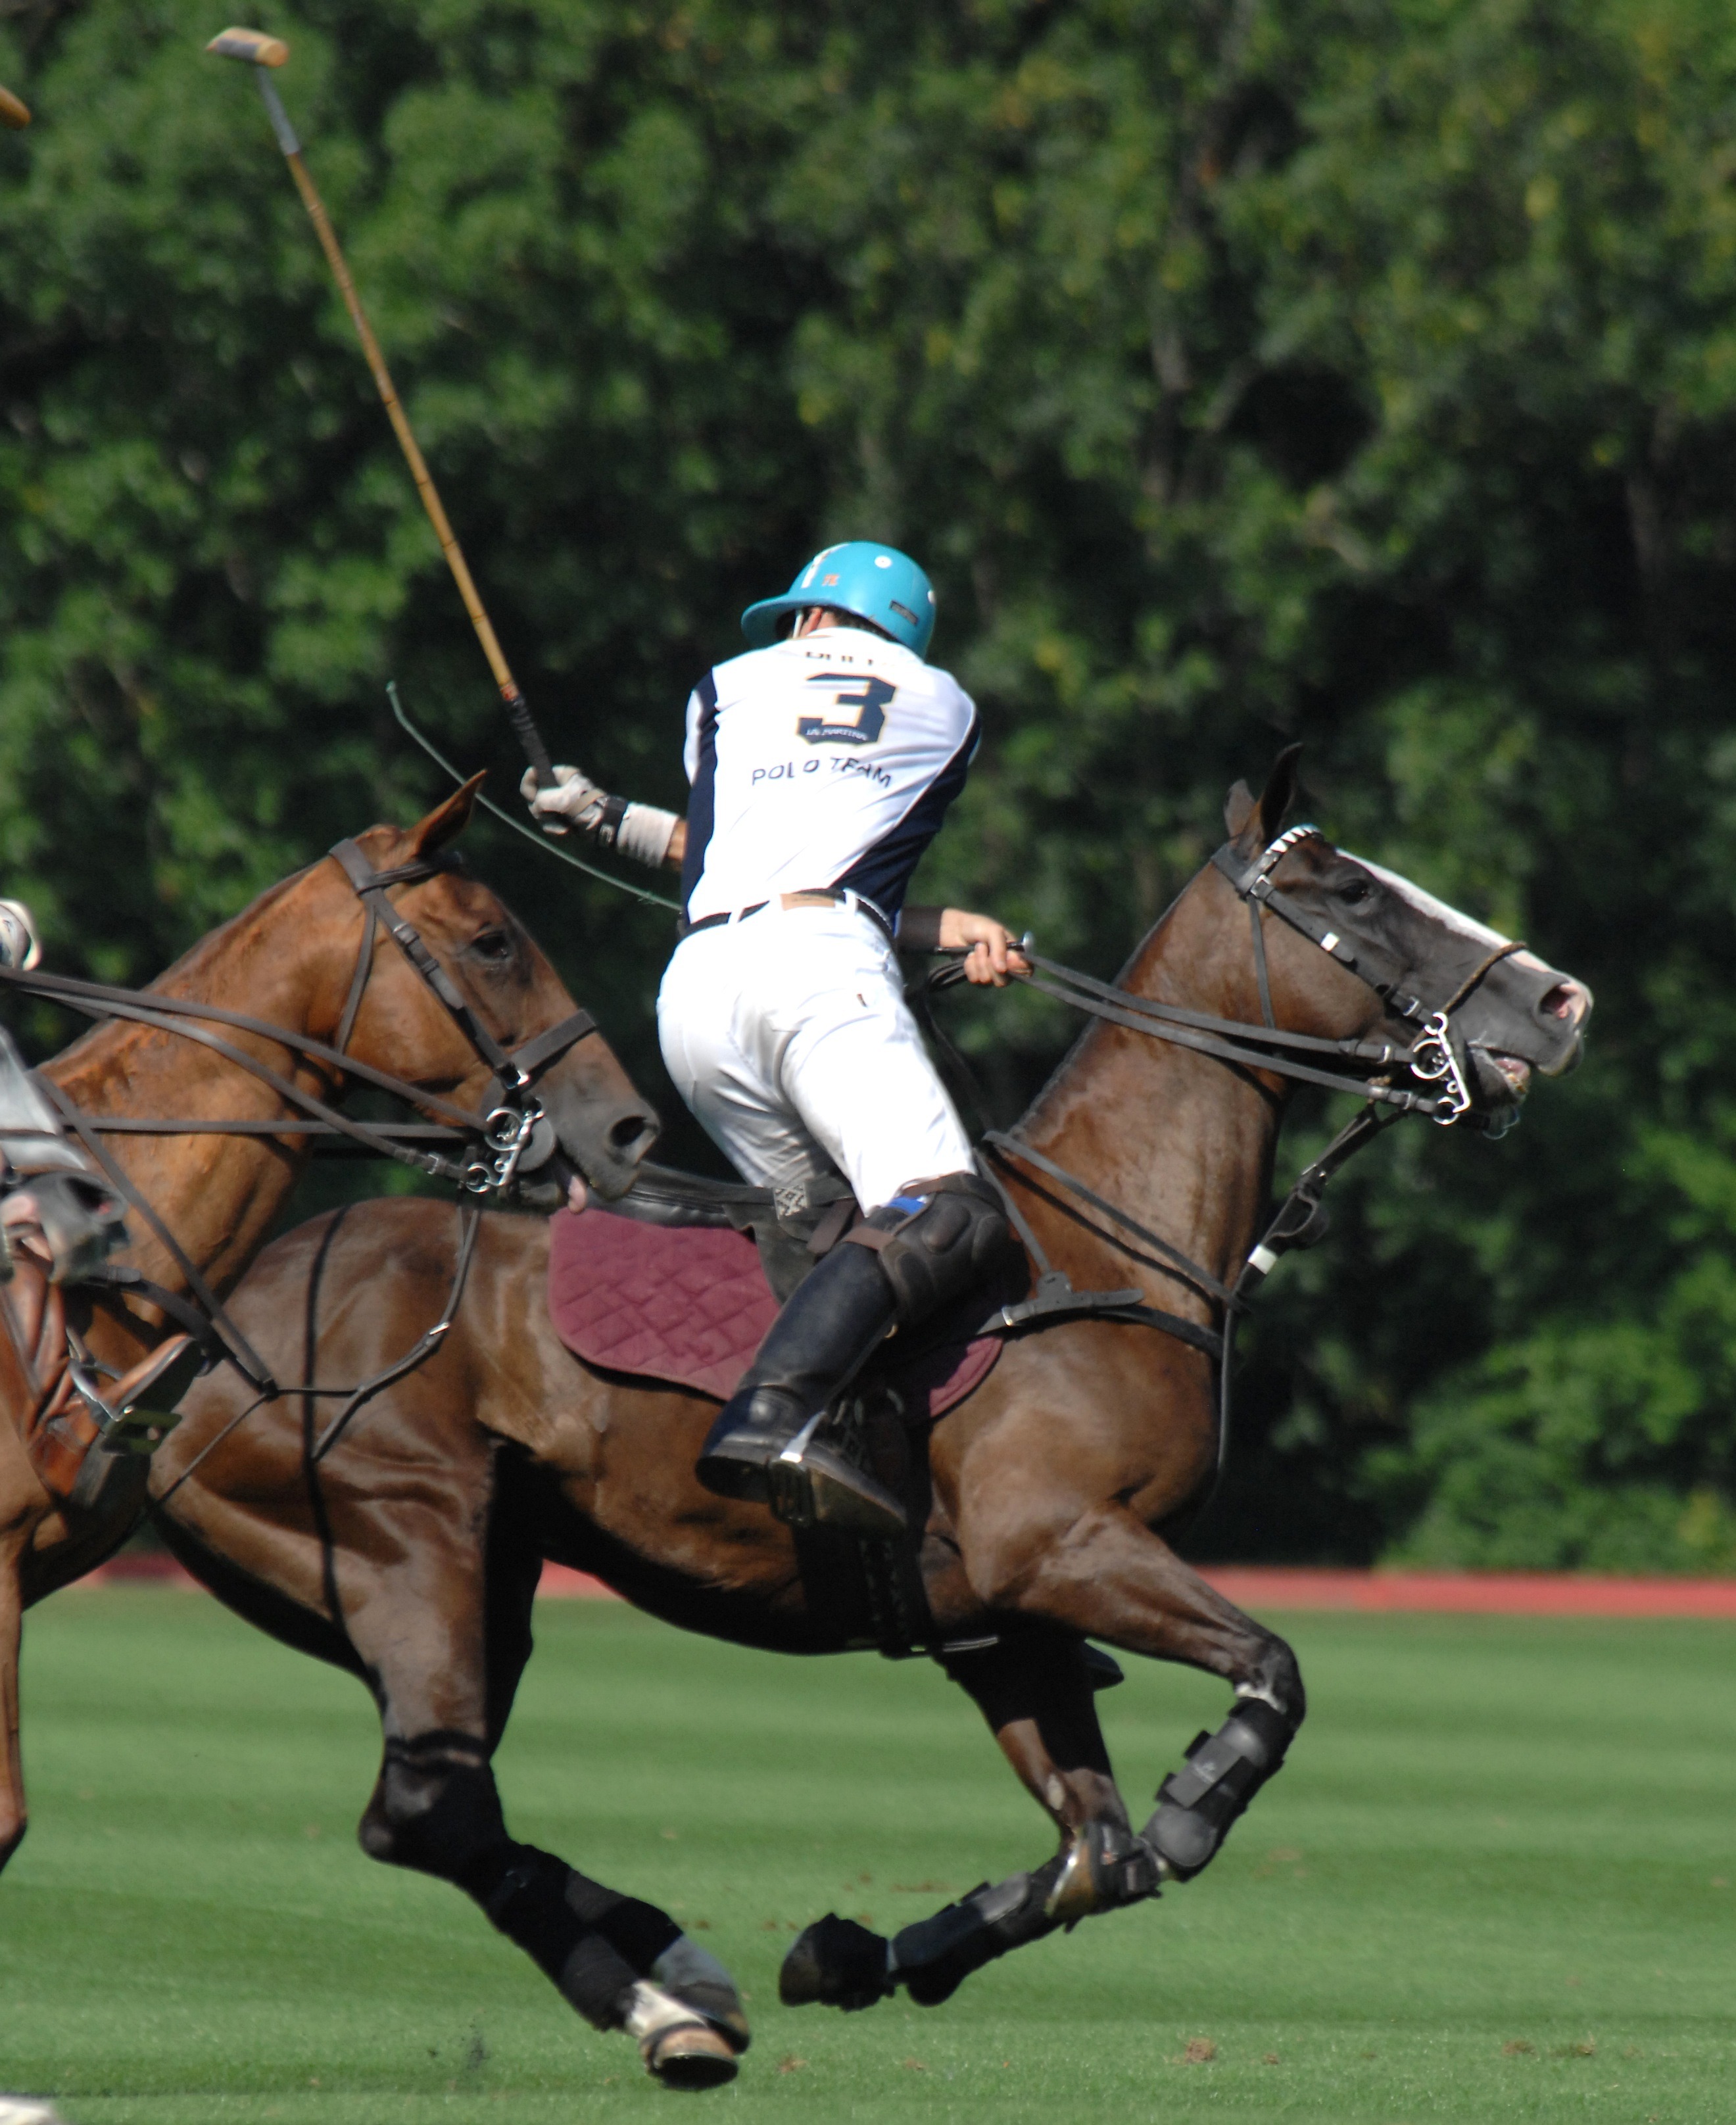
man, nature, grass, field, swing, player, trees, competition, horses, outside, sports, jockey, ball game, eventing, team sport, polo, animal sports, english riding, equestrian sport, endurance riding, stick and ball games, stick and ball sports, polocrosse, back hand